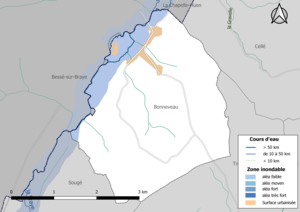
Carte des zones inondables de la commune de fr:Bonneveau (France).
Bonneveau est une commune française située dans le département de Loir-et-Cher en région Centre-Val de Loire. Ses habitants s'appelaient les Bonnevatiers et Bonnevatières, aujourd'hui ils s'appellent Bonnevaliers et Bonnevalières.